Alligator leather

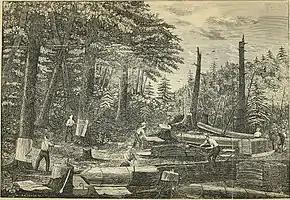
Peeling Hemlock Bark for Vegetable Tanning

For optimum tanning acidity levels (pH level 4 or 5), sodium bicarbonate is added to the pickle solution. Throughout the pickling stage, the water must be a room temperature level. The hide is then returned to the plastic drum for another 20–30 minutes.